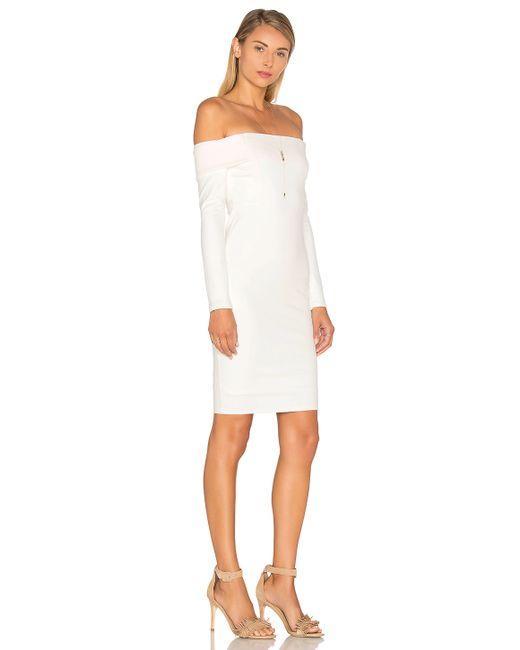
Weißes langärmliges sexy Baumwollkleid mit goldenen Sandalen mit hohem Absatz